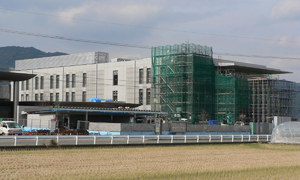
Nishi-ku, Kumamoto
Nishi-ku kontor
Nishi-ku er en by beliggende i Kumamoto-præfekturet i Japan. I 2019 havde byen 93.394 indbyggere.